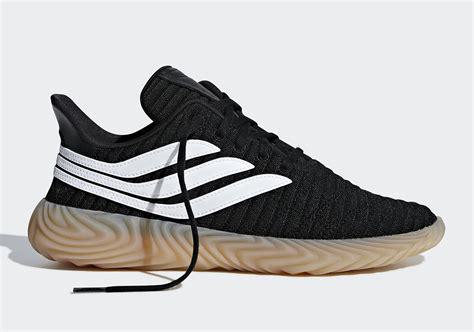
Brand: Adidas
Model: Sobakov